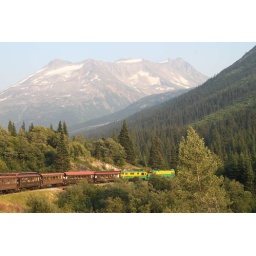
white pass yukon train in skagway,alaska